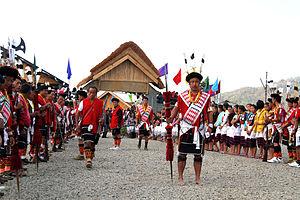
inde, nagaland, festival des tribu angami